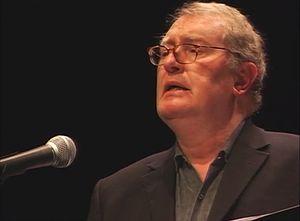
Corin William Redgrave, né le 16 juillet 1939 à Marylebone, Londres, et mort le 6 avril 2010 à Tooting, est un acteur et militant politique britannique.